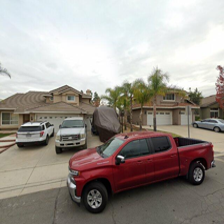
Label: streetView